It's Perfectly Normal

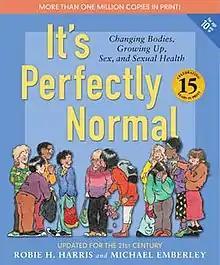

It's Perfectly Normal: Changing Bodies, Growing Up, Sex, and Sexual Health is a children's book written by Robie Harris and illustrated by Michael Emberley. The purpose of the book is to inform preadolescent children about puberty by exploring different definitions of sex. It was first published in 1994 by Candlewick Press and has since been updated several times with new information. It's also been published under the title "Let's Talk About Sex" in the UK. Harris was prompted to write "It's Perfectly Normal" by her editor so young individuals would understand aspects of sexual health. The book has won multiple accolades and appraisal for its accurate information and its normalization of body changes and human sexuality. However, it has also been a source of controversy because of its graphic images that some consider inappropriate for the targeted age range. Many of Harris' books, including "It's Perfectly Normal", have appeared on the American Library Association's Most Challenged Books list frequently since 2005. "It's Perfectly Normal" has additional anniversary editions that were published in 2004, 2009, and 2014. The book has also been translated in 27 languages.